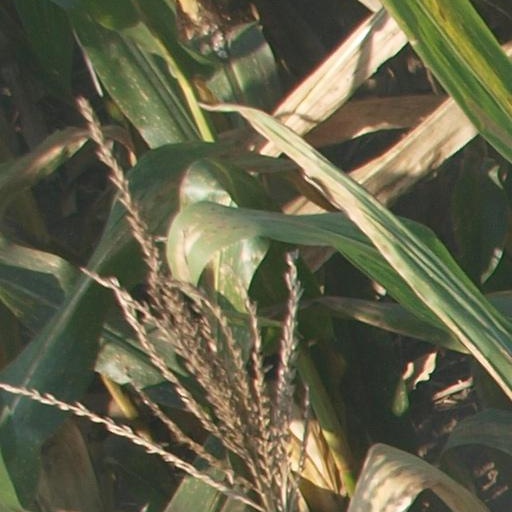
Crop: maize; corn